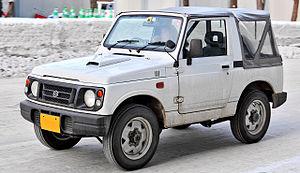
La Suzuki Jimny est un petit 4x4 produit par Suzuki depuis 1970 en quatre générations.